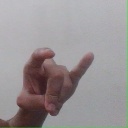
अक्षर: च